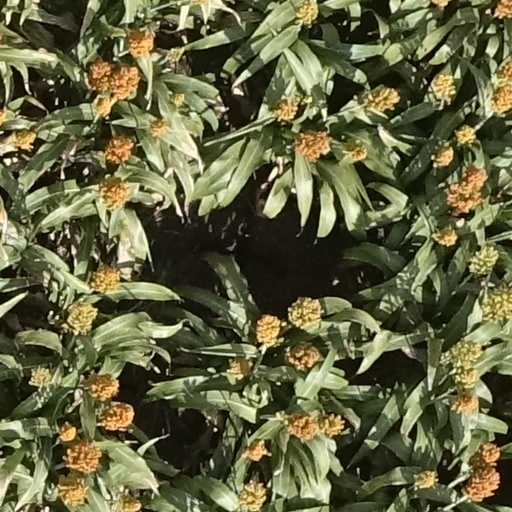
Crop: sorghum